Madras Crocodile Bank Trust

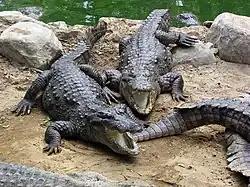
The trust was started to save Indian crocodiles including the pictured marsh crocodiles.

Towards the end of the 19th century, hunting of crocodiles for their skin began and by the 1960s, wild populations of the crocodiles were reducing. Amongst the three Indian species, the mugger ("Crocodylus palustris") had disappeared from most of its range, the gharial ("Gavialis gangeticus") was critically endangered and saltwater crocodile ("Crocodylus porosus") numbers were threatened. The crocodile species were protected under the Wild Life (Protection) Act, 1972 by the Government of India. The Crocodile Conservation Project was launched by the Indian government in collaboration with the United Nations Development Programme (UNDP) and the Food and Agriculture Organization (FAO) in 1975, for the protection and captive breeding of crocodiles. The Madras Crocodile Bank was conceived in 1973 and it was established on 26 August 1976 by herpetologist Romulus Whitaker with his wife Zai Whitaker and others. The bank was started for the protection and breeding of Indian crocodile species.